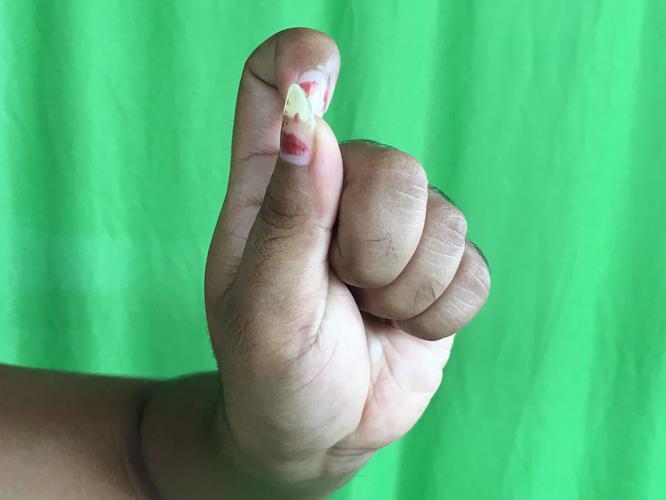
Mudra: Kapith
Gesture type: single_hand